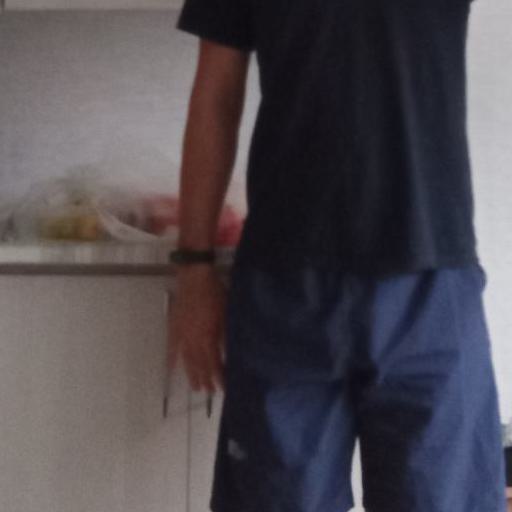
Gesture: no_gesture